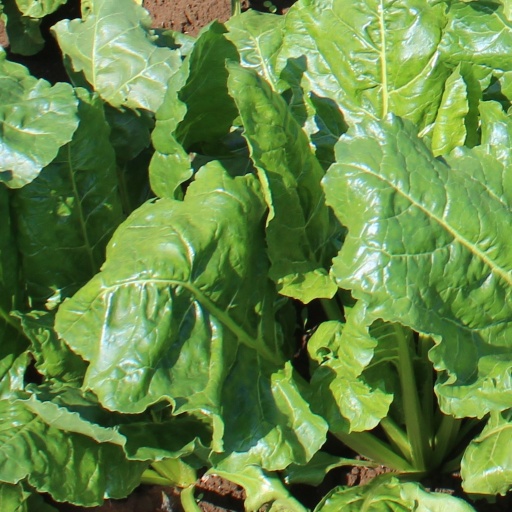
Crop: sugar beet